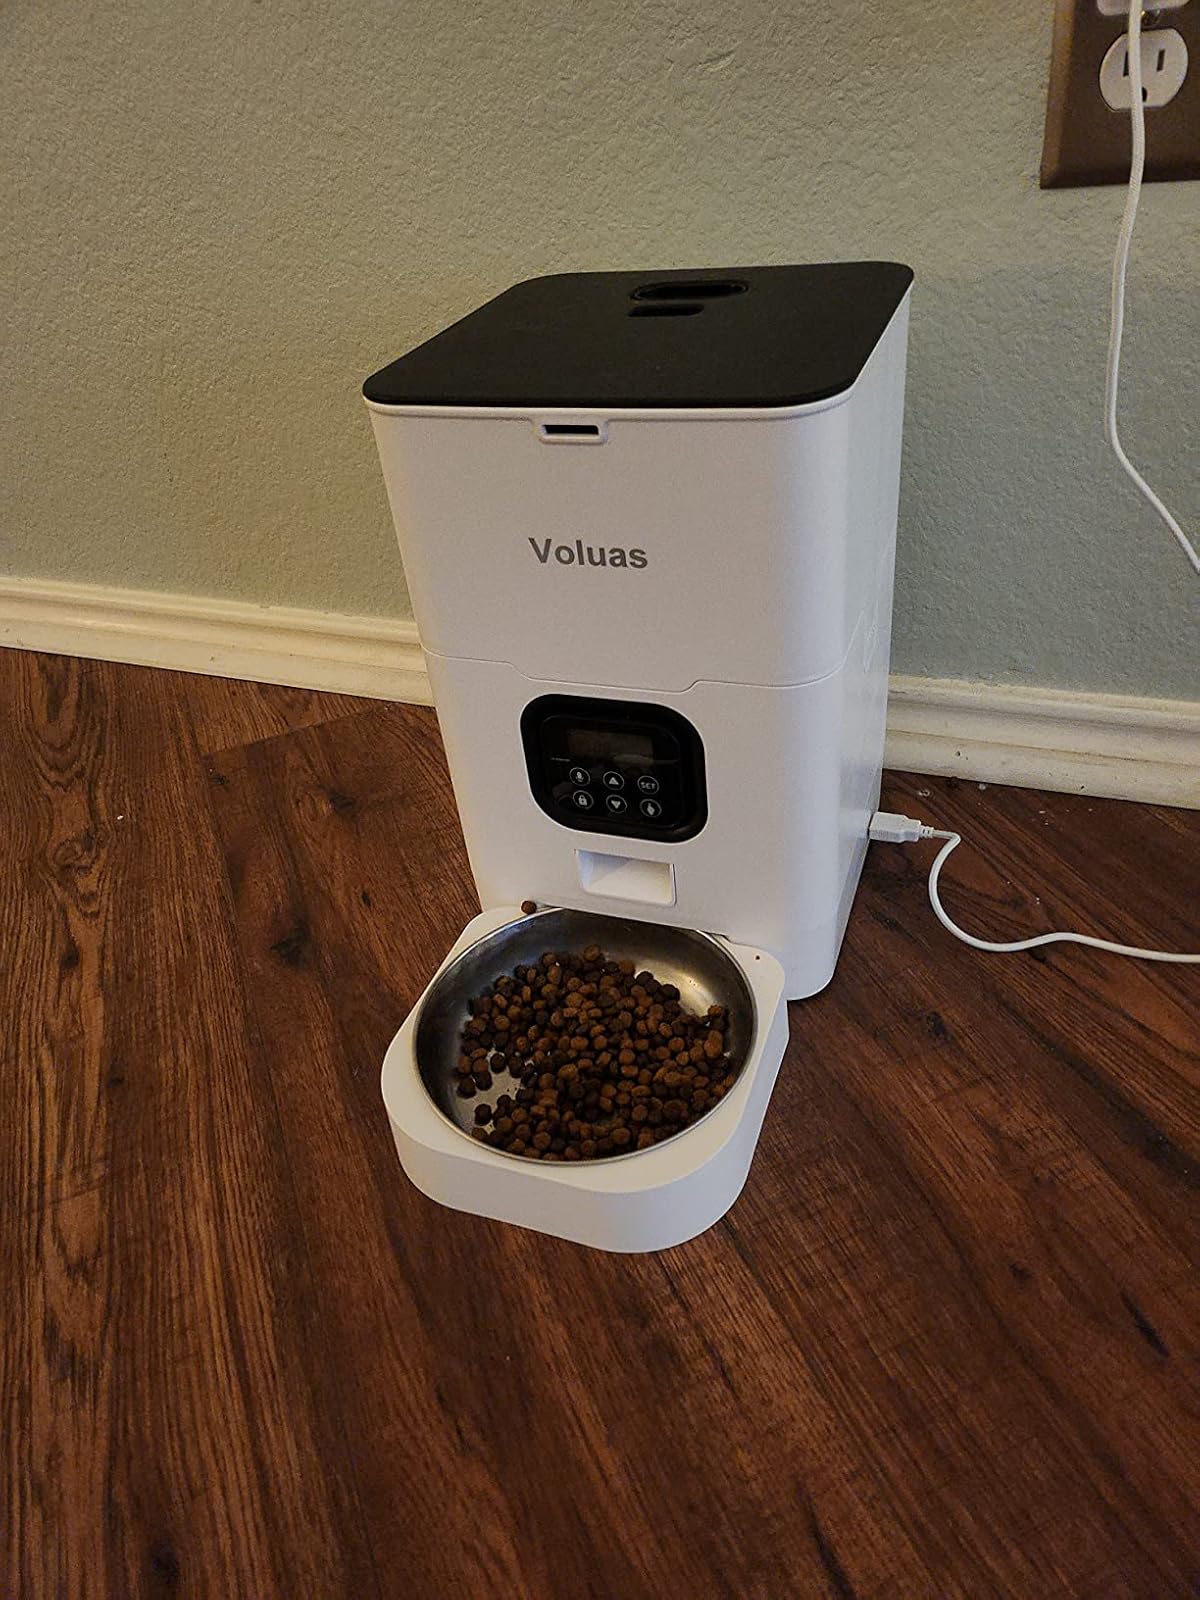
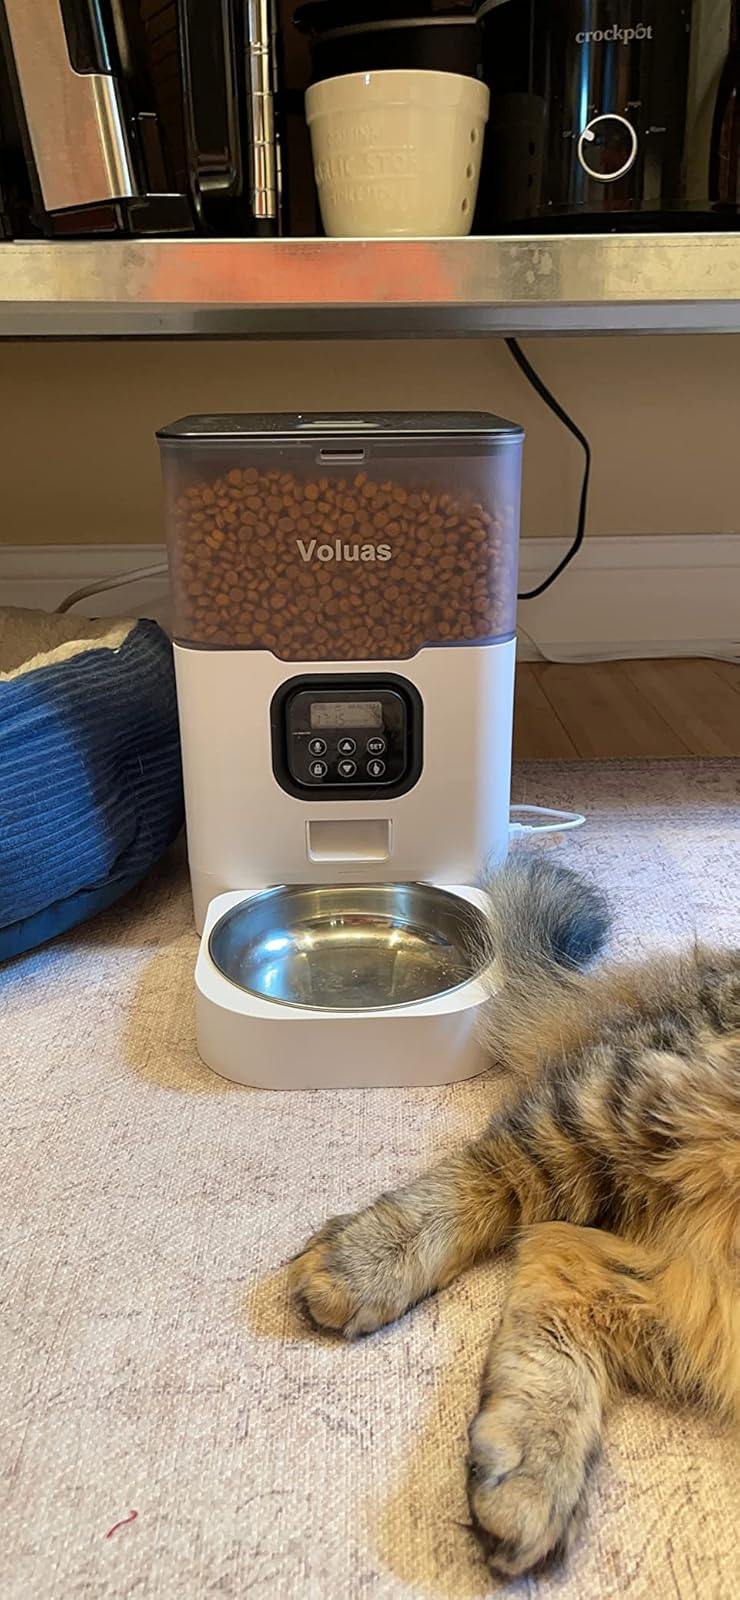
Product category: items_feeder
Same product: no